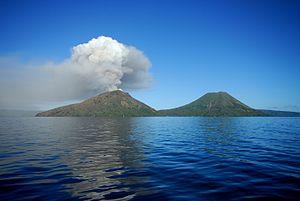
Le mont Tavurvur, un évent du volcan Rabaul, en Nouvelle-Bretagne (Papouasie-Nouvelle Guinée). Русский: Вулкан Тавурвур в Папуа — Новой Гвинее
La colonie libre de Nouvelle-France est une escroquerie organisée par le français Charles du Breil, marquis de Rays, entre 1877 et 1882.
La colonie libre de Nouvelle-France est une escroquerie organisée par le français Charles du Breil, marquis de Rays, entre 1877 et 1882.
La Papouasie-Nouvelle-Guinée, en forme longue l'État indépendant de Papouasie-Nouvelle-Guinée, est un pays d'Océanie occupant la moitié orientale de l'île de Nouvelle-Guinée sur une superficie de 462 840 km². Elle est située en Océanie proche, dans le sud-ouest de l'océan Pacifique, au nord de l'Australie, et à l'ouest des îles Salomon.